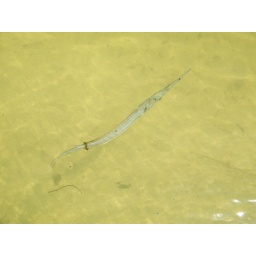
fish by the sea wall